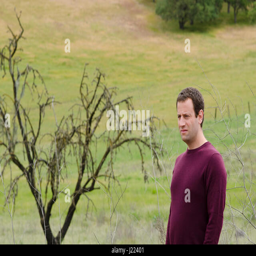
man in deep thought in an open grassy field with a bare tree in the background